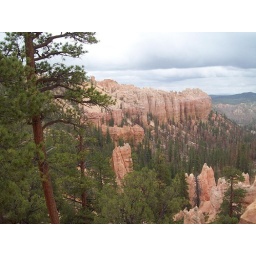
trees are scattered in the valleys between them, just to add a little green to the colorful mix.